Camp Greene (Washington, D.C.)

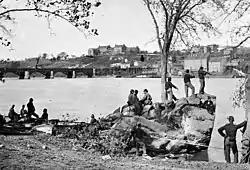
Union soldiers at Camp Greene on Mason's Island (now Theodore Roosevelt Island) in 1861. Behind them is the Potomac Aqueduct Bridge and Georgetown University on top of the hill. During the Civil War (1861-1865), the island served as a storage and distribution site, and also as a training camp for Union troops.

Camp Greene was the site of a training camp for the 1st United States Colored Infantry Regiment and other Colored Troops on Mason's Island, now known as Theodore Roosevelt Island, in Washington, D.C. The island was also a refugee camp for freedom seekers. It is situated in the Potomac River. It has been made an Underground Railroad site on the National Park Service's Network to Freedom.